List of birds of Afghanistan

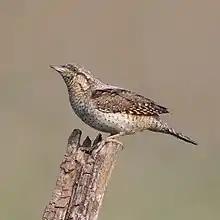

The typical owls are small to large solitary nocturnal birds of prey. They have large forward-facing eyes and ears, a hawk-like beak and a conspicuous circle of feathers around each eye called a facial disk.